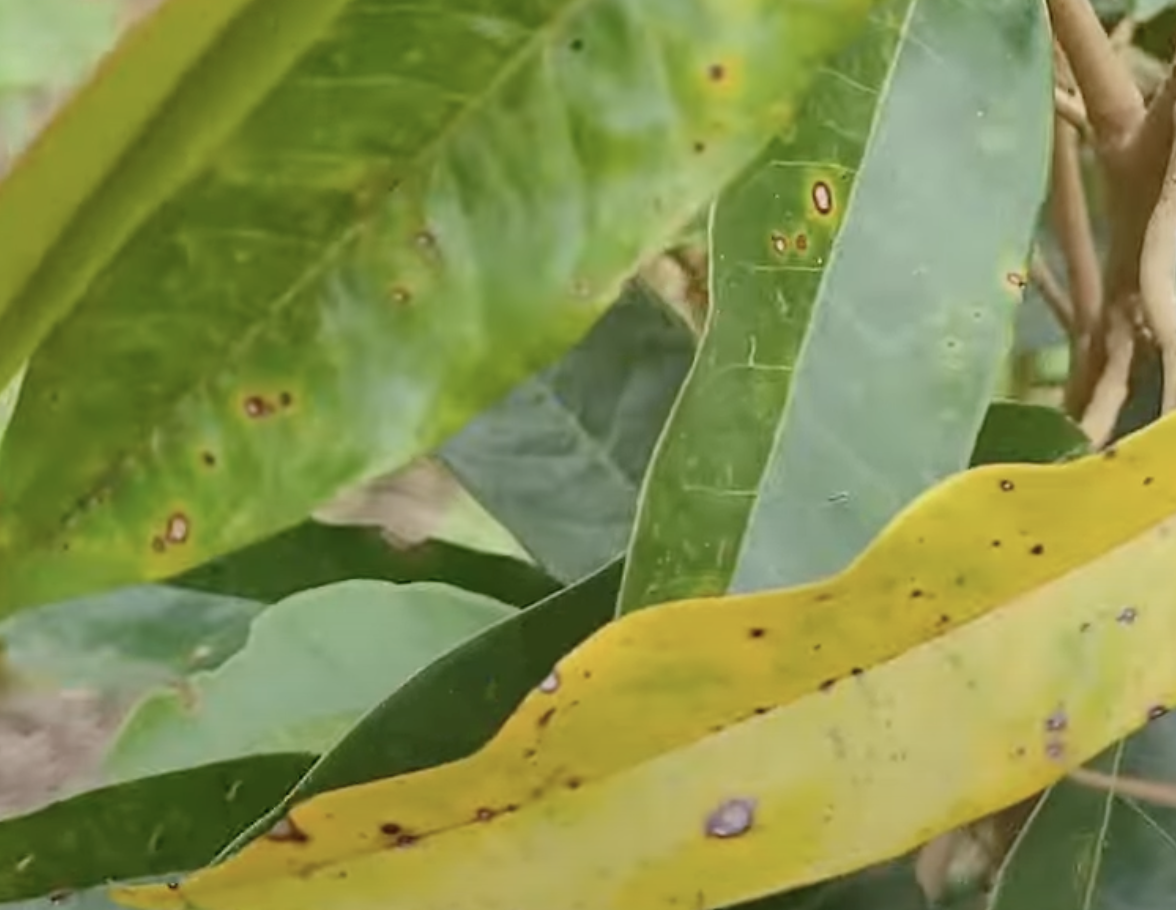
Label: canker_disease